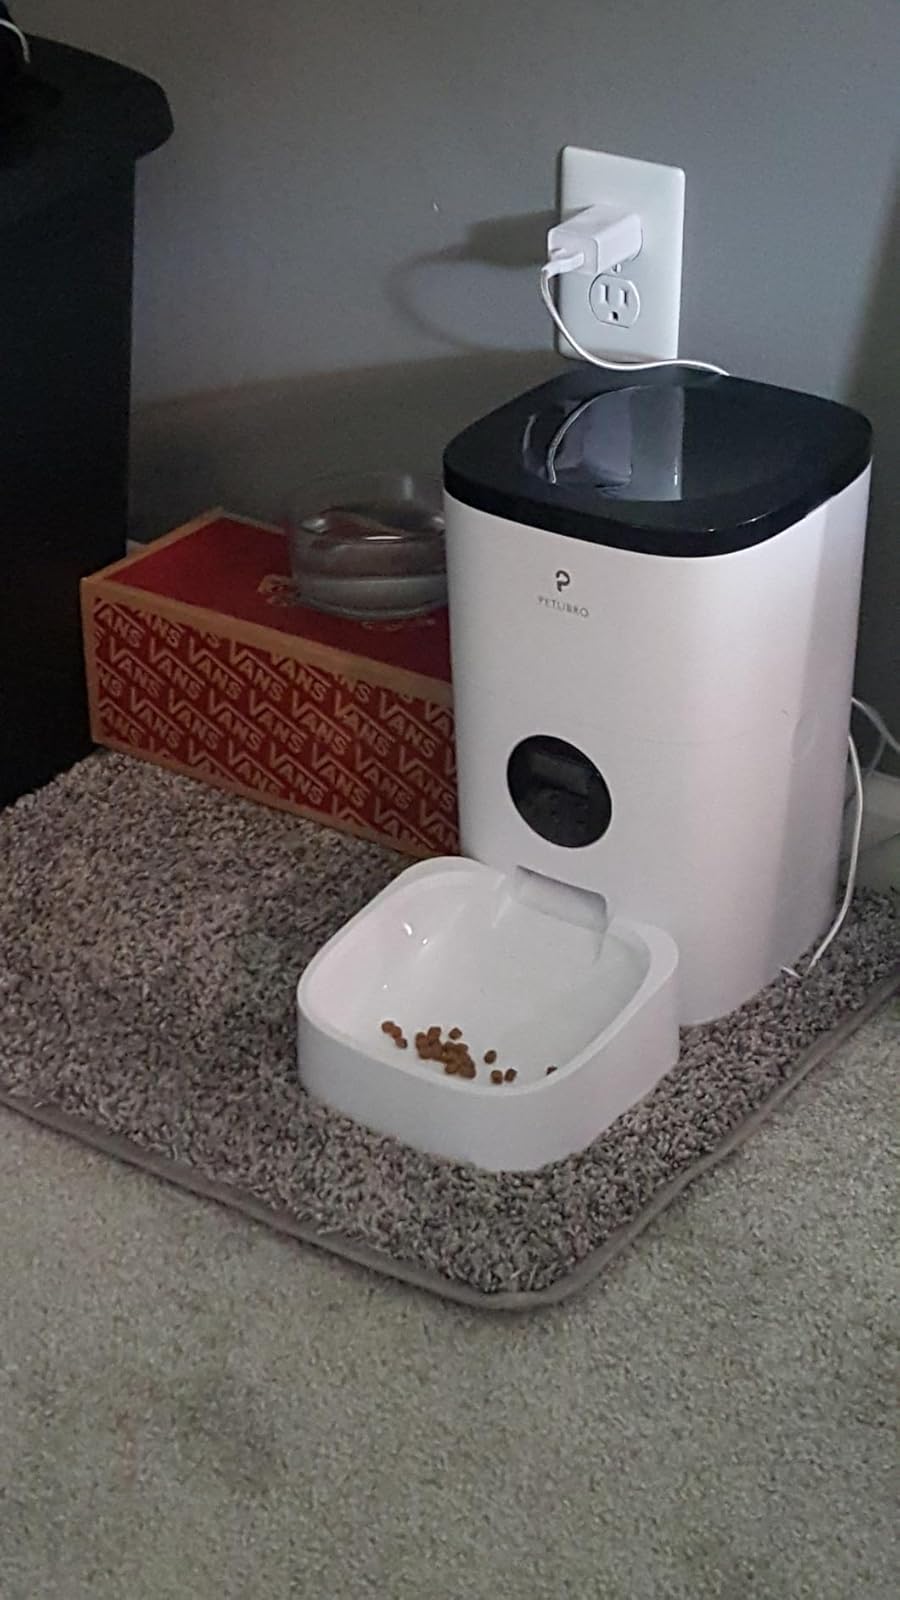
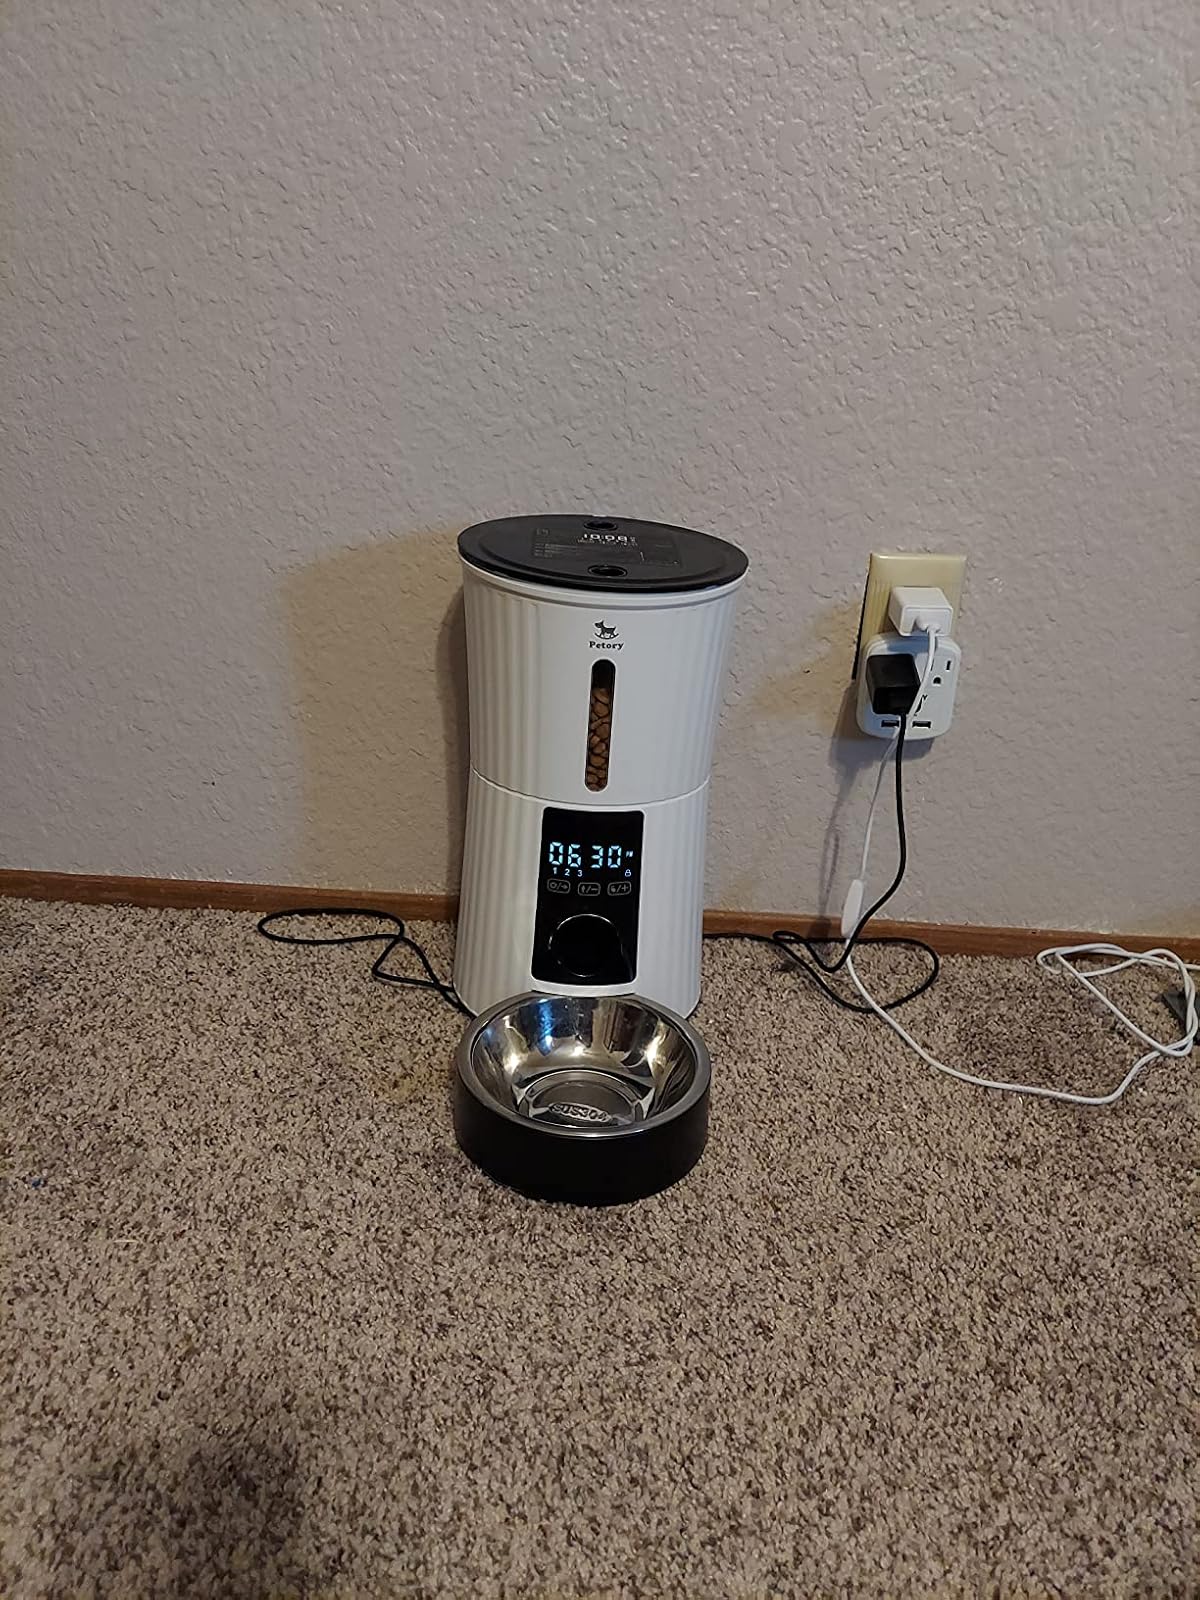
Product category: items_feeder
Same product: no